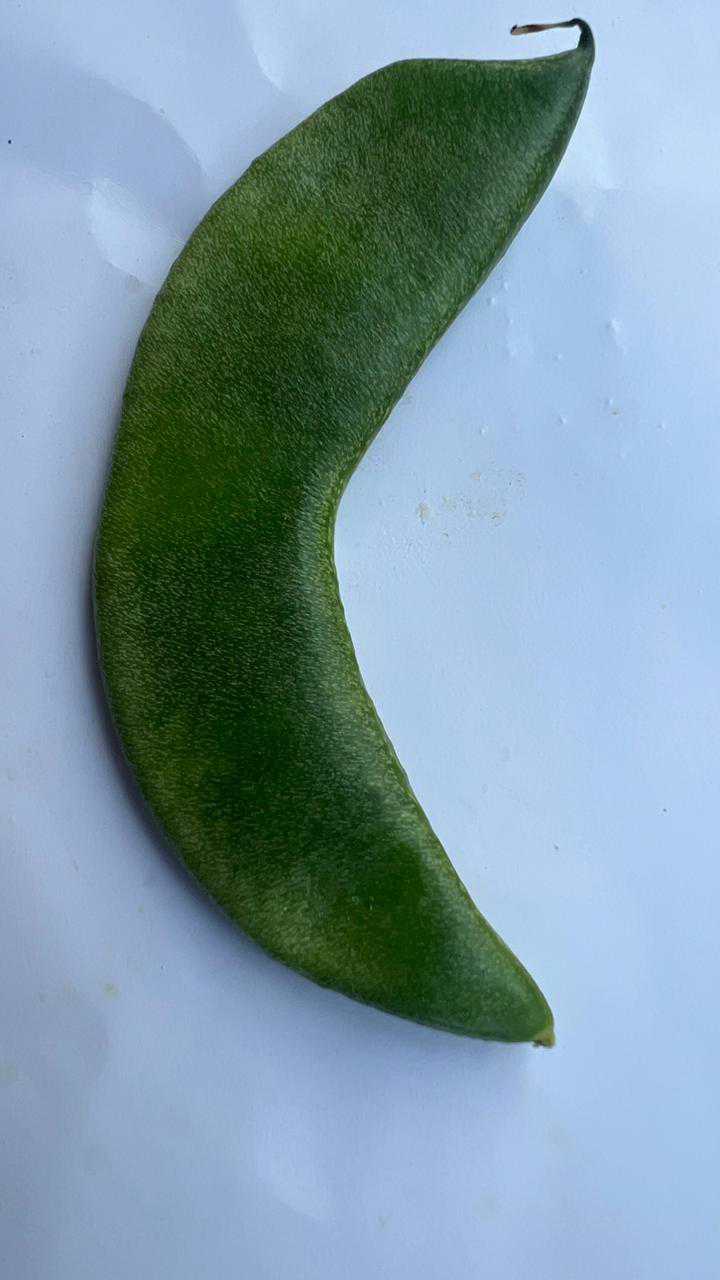
Label: Lablab purpureus